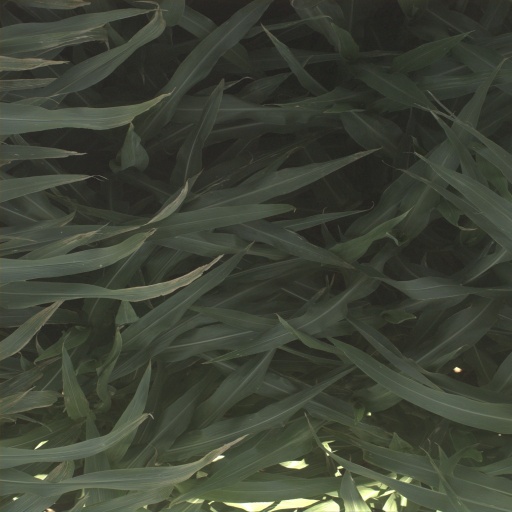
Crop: sorghum